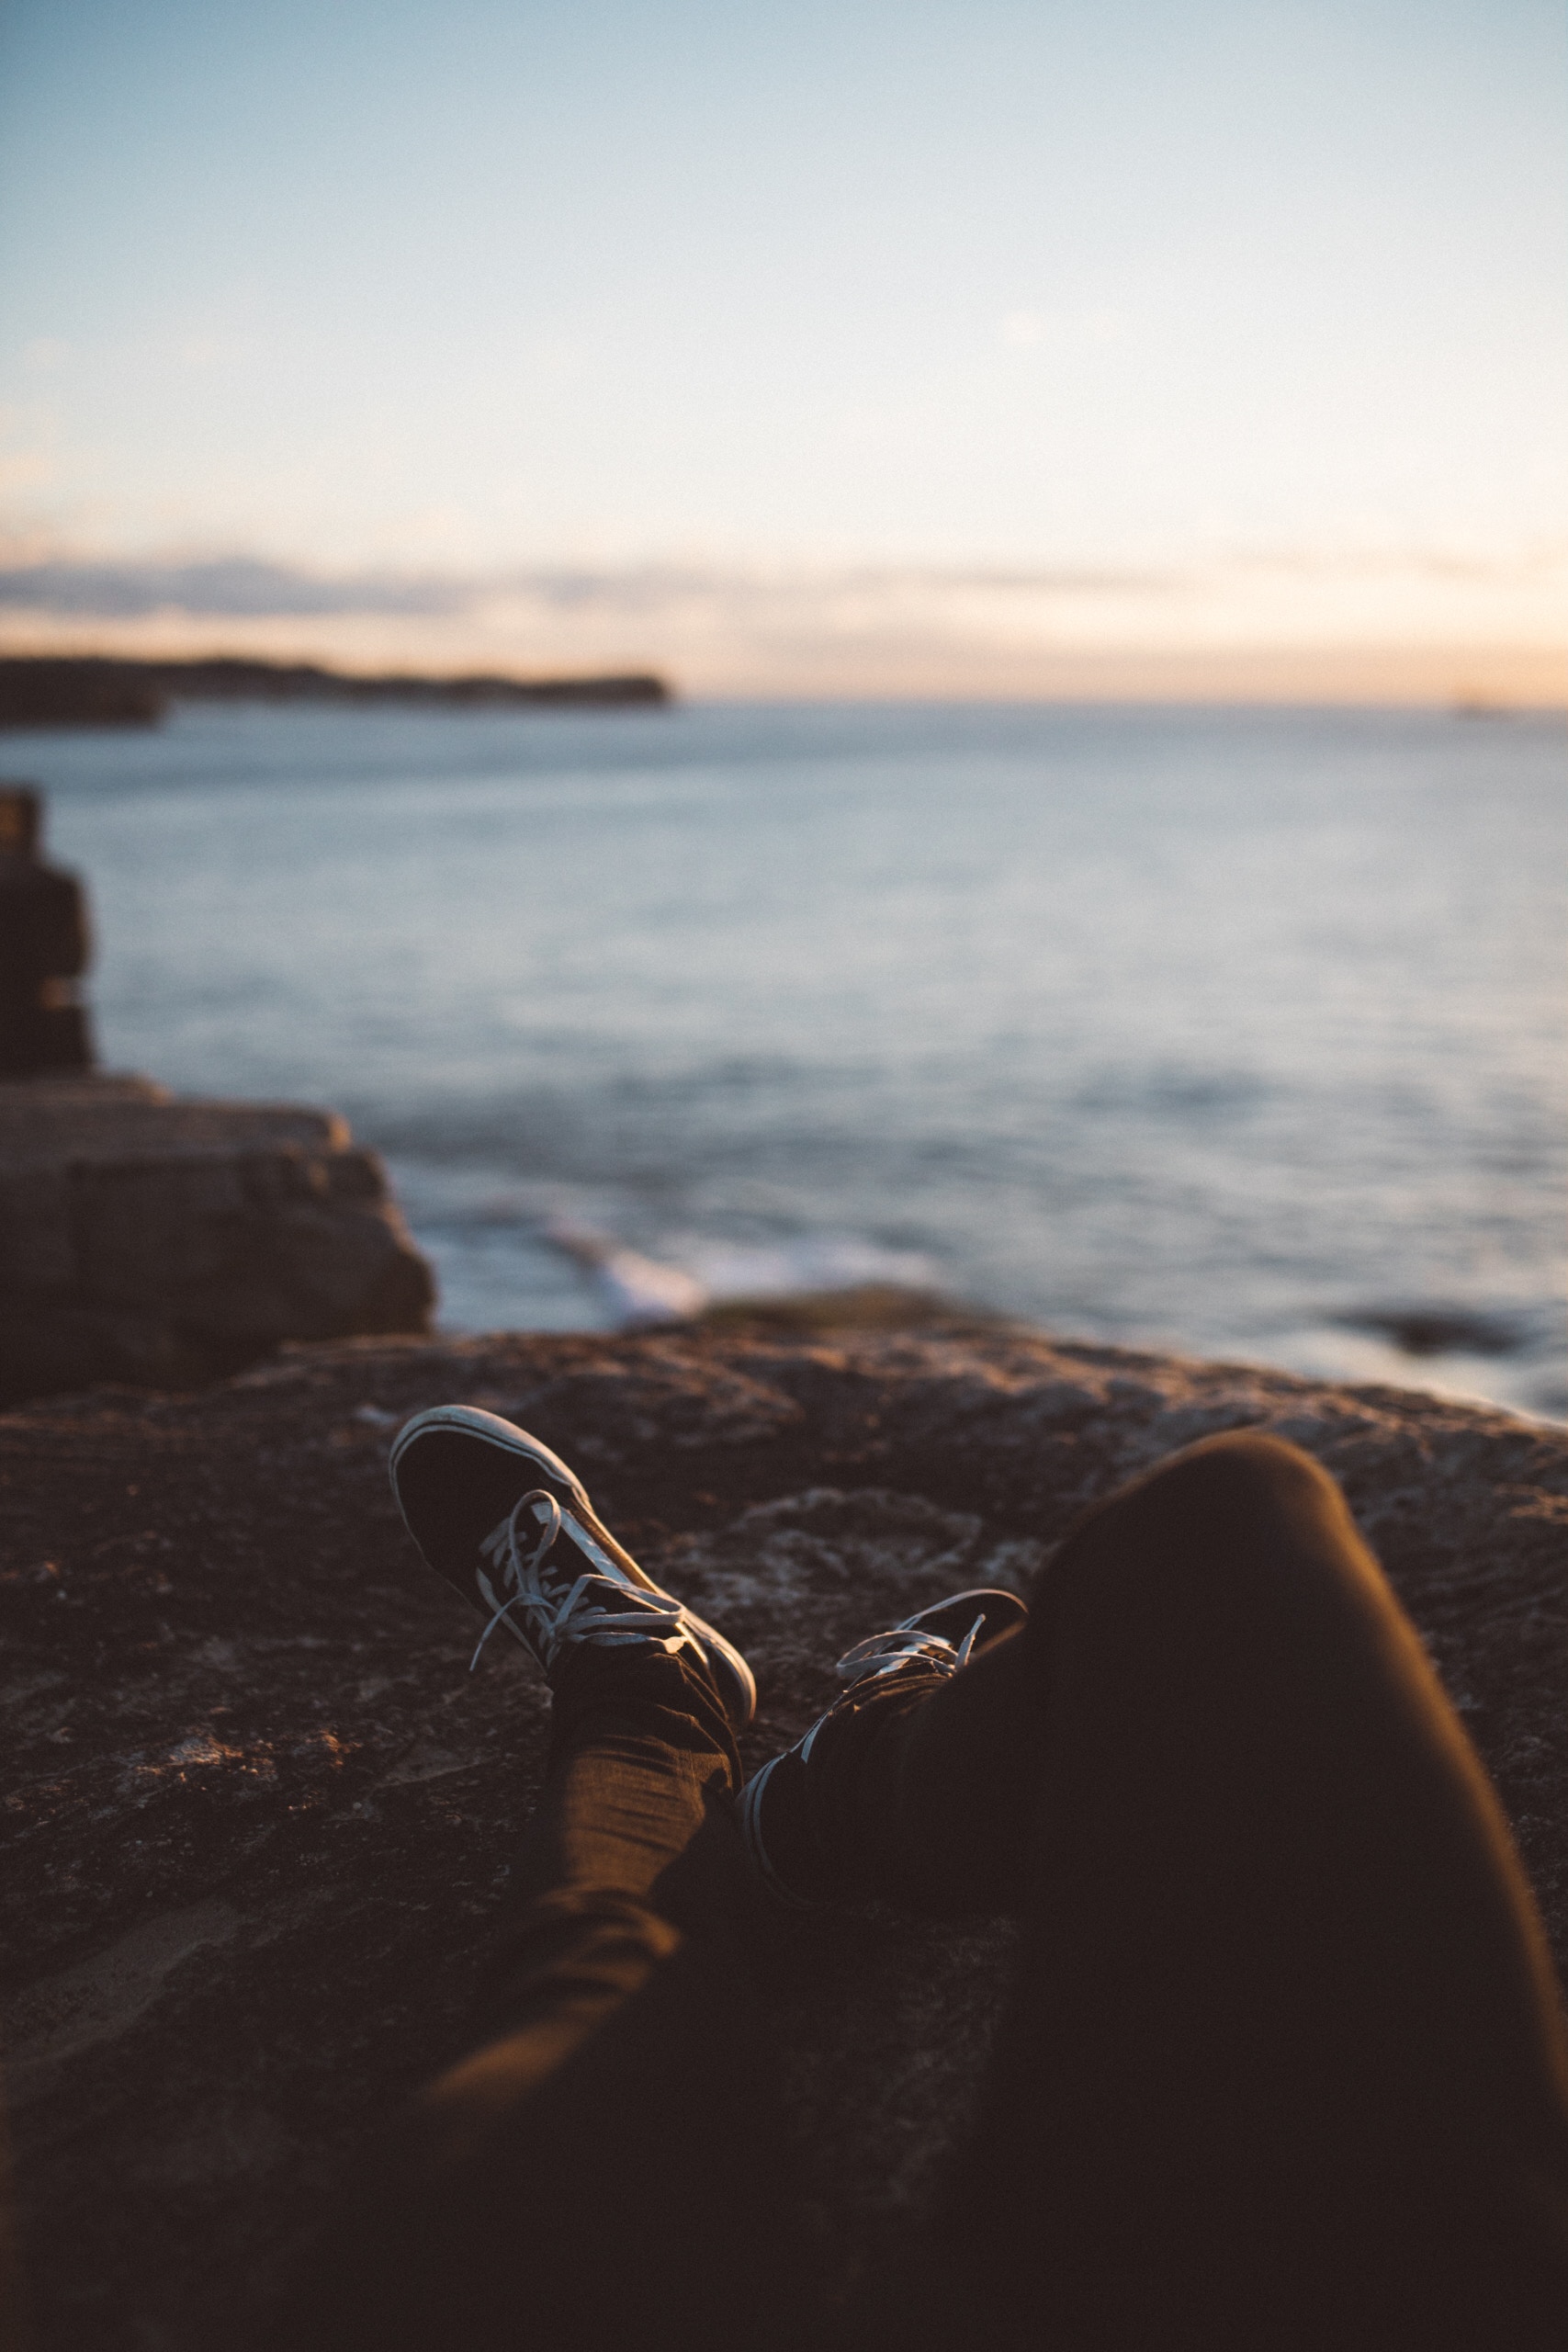
beach, sea, coast, water, sand, rock, ocean, horizon, sky, sunrise, sunset, sunlight, shore, wave, vacation, dusk, evening, calm, body of water